Stephen Kent (musician)

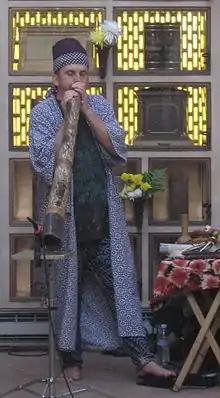
Stephen Kent performing in 2008

Stephen Kent is a professional didgeridoo performer, percussionist, composer and recording artist. He lives in the San Francisco Bay Area.